Bicocca degli Arcimboldi

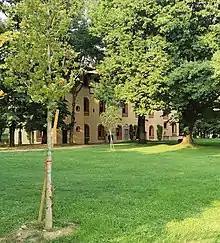
Bicocca seen from the side opposite the portico

The building has three levels, developing on a rectangular floor plan 40 m long and 13 m wide. On the east front, it has a columned portico developed on five round arches, placed asymmetrically, with a wooden trussed ceiling. The top floor consists of a loggia extending across the entire surface of the villa, covered by wooden trusses supporting the roof pitches. A cross-vaulted cellar extends only partially over a square portion of the roof. The only vertical connection prior to the 20th century restoration (which saw the introduction of a three-flight internal staircase) was the external staircase in the forepart at the end of the southern façade.